2020 Kaohsiung mayoral recall vote

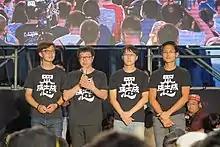
Leaders of the recall initiative speaking to supporters after results are confirmed; left to right: Chang Po-yang, Aaron Yin, Chen Kuan-jung, Lee Yi-chieh

The motion to recall Han garnered 939,090 votes favouring recall and 25,051 votes against recall. "Agree" votes accounted for 40.83% of eligible voters, exceeding the 25% minimum electoral threshold to pass it. Han conceded the vote shortly after polls closed. Kuomintang chairman Johnny Chiang stated that he accepted the outcome of the recall vote, and apologized to city residents for the party's shortcomings. The New Power Party said that the recall vote was a "victory for Taiwan’s democracy." The Taiwan People's Party commented that "the recall process — from the petition to the outcome of the vote — has written a new page in the history of the autonomy of regional politics in Taiwan." Approximately five hundred supporters of Han from around Taiwan gathered in Taipei on 13 June to protest his recall and the policies of the Tsai Ing-wen presidential administration.